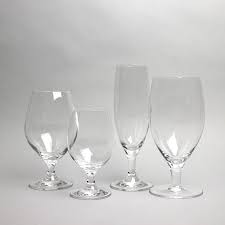
Waste category: glass